Odd Sagør

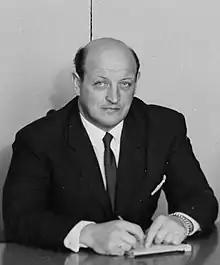
Odd Georg Sagør in 1963

Odd Georg Sagør (born 2 July 1918 in Meldal Municipality, died 24 June 1993) was a Norwegian politician for the Labour Party.